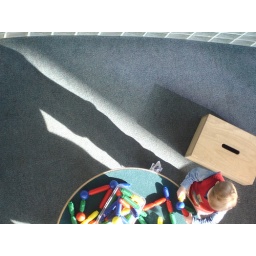
the little boy was playing on the floor below at the science museum, i like the shadow